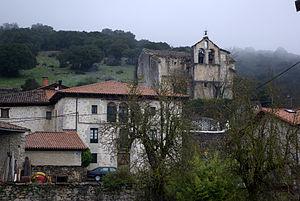
Karkamu en basque ou Cárcamo en espagnol est une commune ou une contrée appartenant à la municipalité de Valdegovía dans la province d'Alava, située dans la Communauté autonome basque en Espagne.